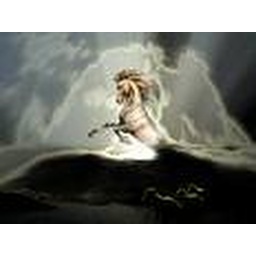
24-horses in field w horse in sky